All Men Are Mortal (film)

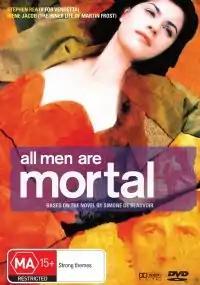
Theatrical release poster

All Men Are Mortal is a 1995 film directed by Ate de Jong and starring Irène Jacob, Stephen Rea, and Marianne Sägebrecht. It is based on the novel "All Men Are Mortal" (1946) by Simone de Beauvoir.